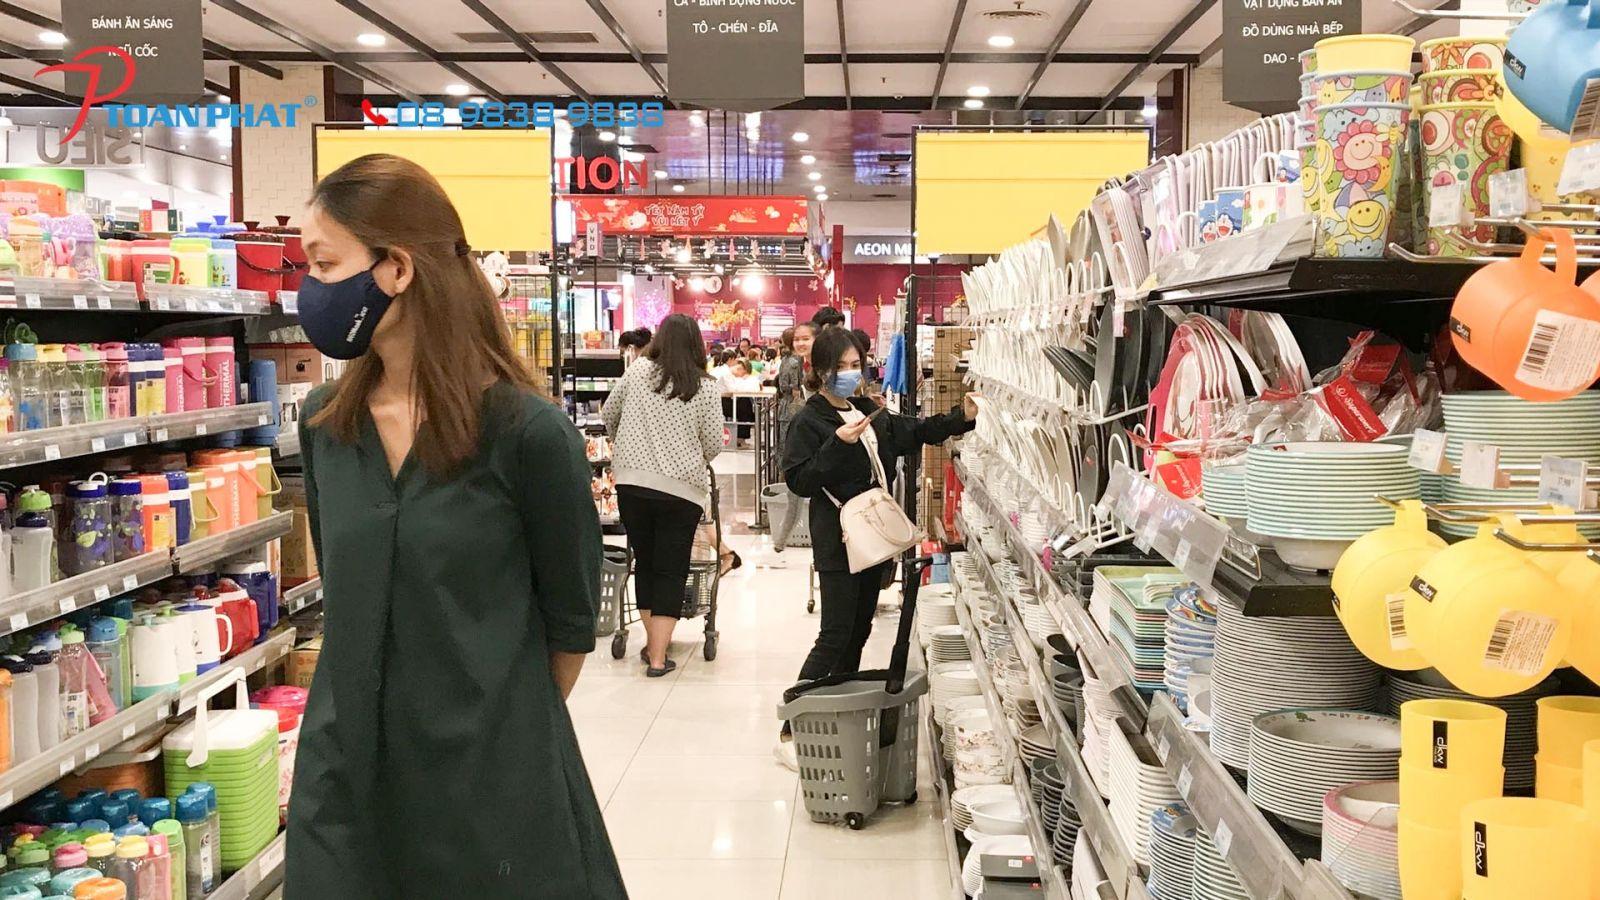
có một chiếc xe kéo hàng màu xám xuất hiện bên cạnh cô gái đeo túi xách